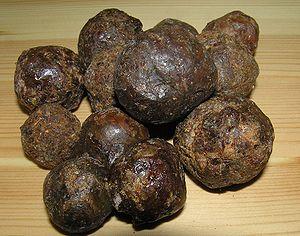
La propolis désigne à la fois une matière résineuse produite par certains végétaux et un matériau complexe fabriqué par les abeilles à partir de cette résine végétale et de cire. Les abeilles utilisent leur production comme mortier et anti-infectieux pour assainir la ruche.